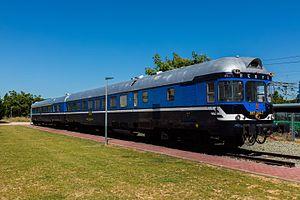
La série 597 est une série d'autorails de la Renfe.